Roskilde Festival

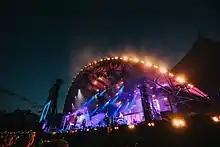
Arcade Fire performing during the 2017 festival

The "Orange Press" (named after the main stage) was a newspaper that specifically dealt with events relevant to the festival. First published in 2008, it was made by more than 70 journalists, photographers and music reviewers. It was published daily during the festival and available online and on-site for free until its last issue in 2022. The festival has since decided to focus more on digital communication.